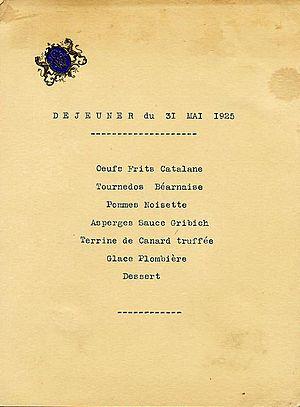
WL Menu 31 Mai1925 voyage du président de la république, source archives CIWL (c) wagons-lits diffusion, paris
L'Orient-Express est un train de luxe créé par la Compagnie internationale des wagons-lits qui, depuis 1883, assure la liaison entre Paris, Vienne, ainsi que Venise, à partir de 1919, et Constantinople, desservant plusieurs capitales de nations européennes. Dans les années 1920, avec des artistes-décorateurs comme René Prou ou bien René Lalique, le style « Orient-Express » atteignit son apogée. C'est après plusieurs changements d'itinéraire, deux guerres et enfin par l'abaissement continu de son prestige pendant la Guerre froide, que le service quotidien Direct-Orient-Express vers Istanbul et Athènes cessa en 1977, vaincu par la faiblesse de sa vitesse commerciale due aux interminables arrêts douaniers dans les pays communistes traversés, ainsi qu'à l'état obsolète de leurs réseaux, et malmené par la concurrence grandissante de l'aviation de masse.